Into the Grizzly Maze

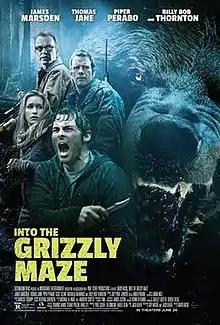
Theatrical release poster

Into the Grizzly Maze (originally titled Red Machine, then changed to Endangered and later to Grizzly) is a 2015 American action horror film directed by David Hackl from a screenplay by Guy Moshe and Jack Reher. It stars James Marsden, Thomas Jane, Piper Perabo, Scott Glenn, and Billy Bob Thornton. The plot follows two estranged brothers as they reunite at their childhood home in the Alaskan wilderness. The pair are then led to the Grizzly Maze, where they are stalked by a massive, unrelenting, and bloodthirsty grizzly bear. The film was released on video on demand on May 19, 2015, before a limited release on June 26, 2015.